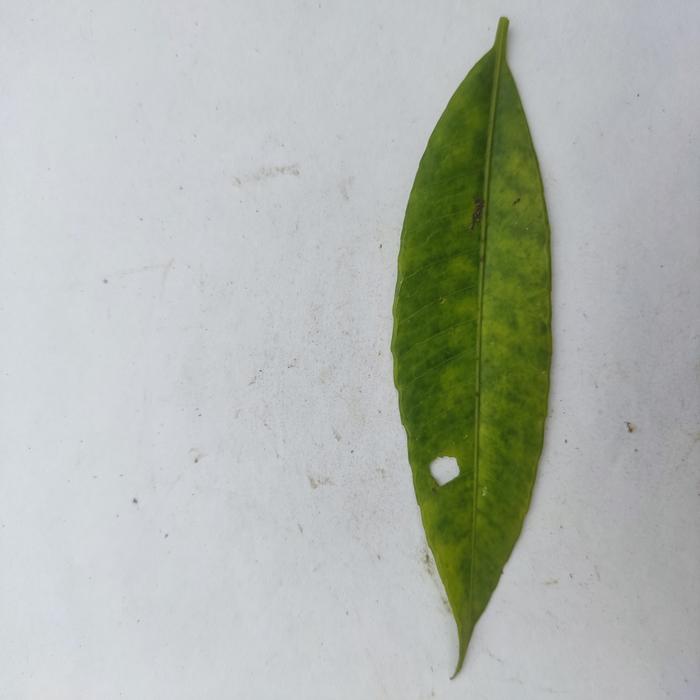
Crop: Hog Plum
Leaf condition: Anthracnose